Kalungwishi River

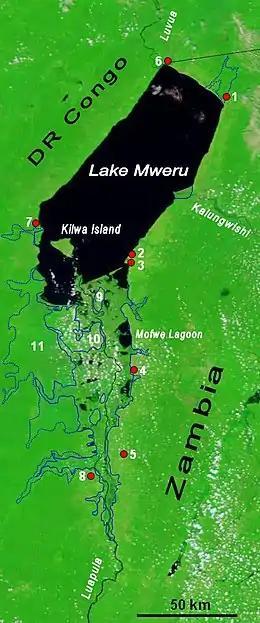
Map showing the location of Kalungwishi River

The Kalungwishi River flows west in northern Zambia into Lake Mweru. It is known for its waterfalls, including the Lumangwe Falls, Kabweluma Falls, Kundabwika Falls and Mumbuluma Falls.